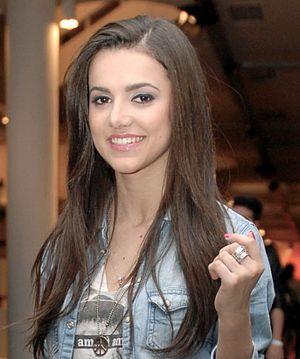
Manu Gavassi est une chanteuse, compositrice, actrice, écrivaine et réalisatrice brésilienne